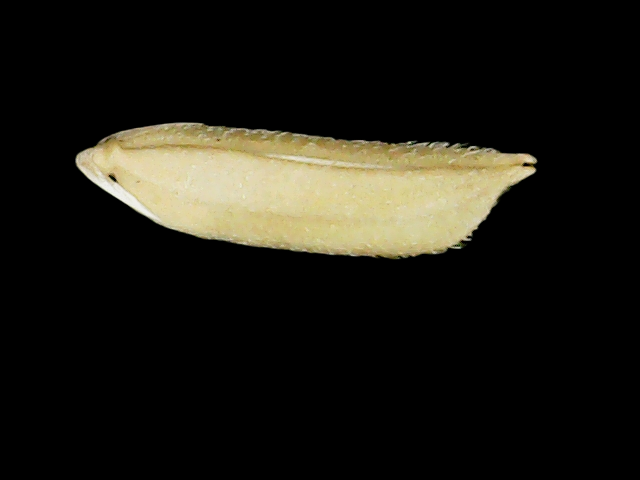
Rice variety: Binadhan26